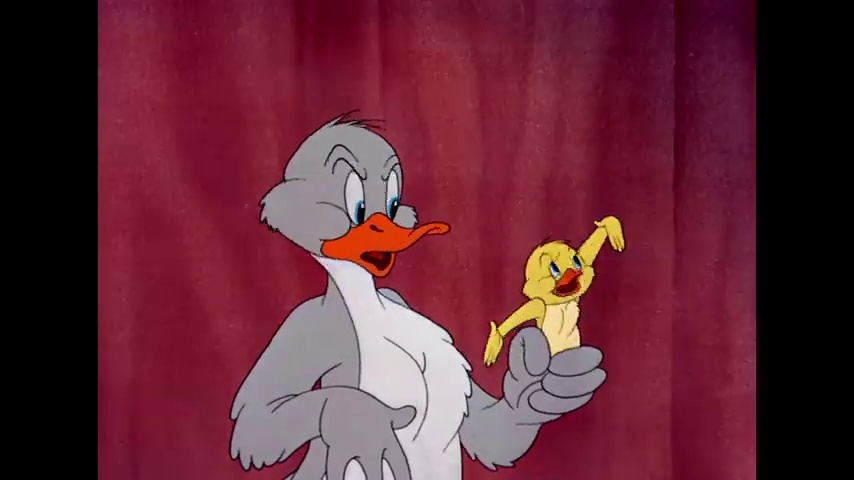
Portrait style: Cartoon Portrait